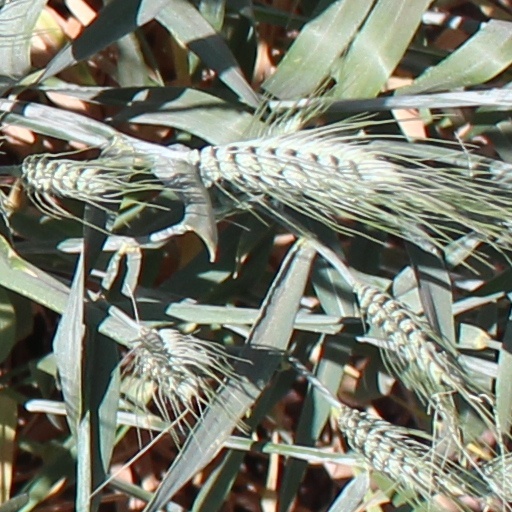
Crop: wheat